United Nations Operation in Somalia II

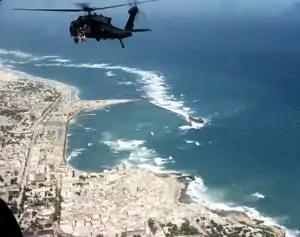
US Black Hawk patrols over Mogadishu following the deployment of Task Force Ranger

Radio Mogadishu was a highly popular broadcast station with the residents of the city, and was a vital piece of SNA infrastructure that had been captured following a vicious battle with Ali Mahdi's forces. Following the Kismayo and Galkayo incidents that station began to air anti-UNOSOM propaganda, incensing high ranking UN personnel. It was feared that the broadcasts would shift the attitudes of the Somali public towards the United Nations operation, leading UNOSOM officials to resolve to close the station. In mid-May, the Pakistani contingent was asked to draw up a plan to shut down the station. The Pakistanis did not possess the technical expertise required for such an operation and requested that the US supply experts.